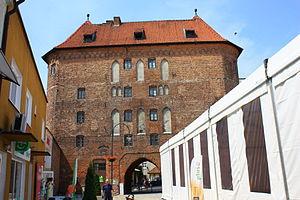
Lidzbark Warmiński est une ville polonaise de la voïvodie de Varmie-Mazurie. Elle est la capitale du powiat de Lidzbark. La superficie de la ville est de 14,34 km² et compte 16 284 habitants.